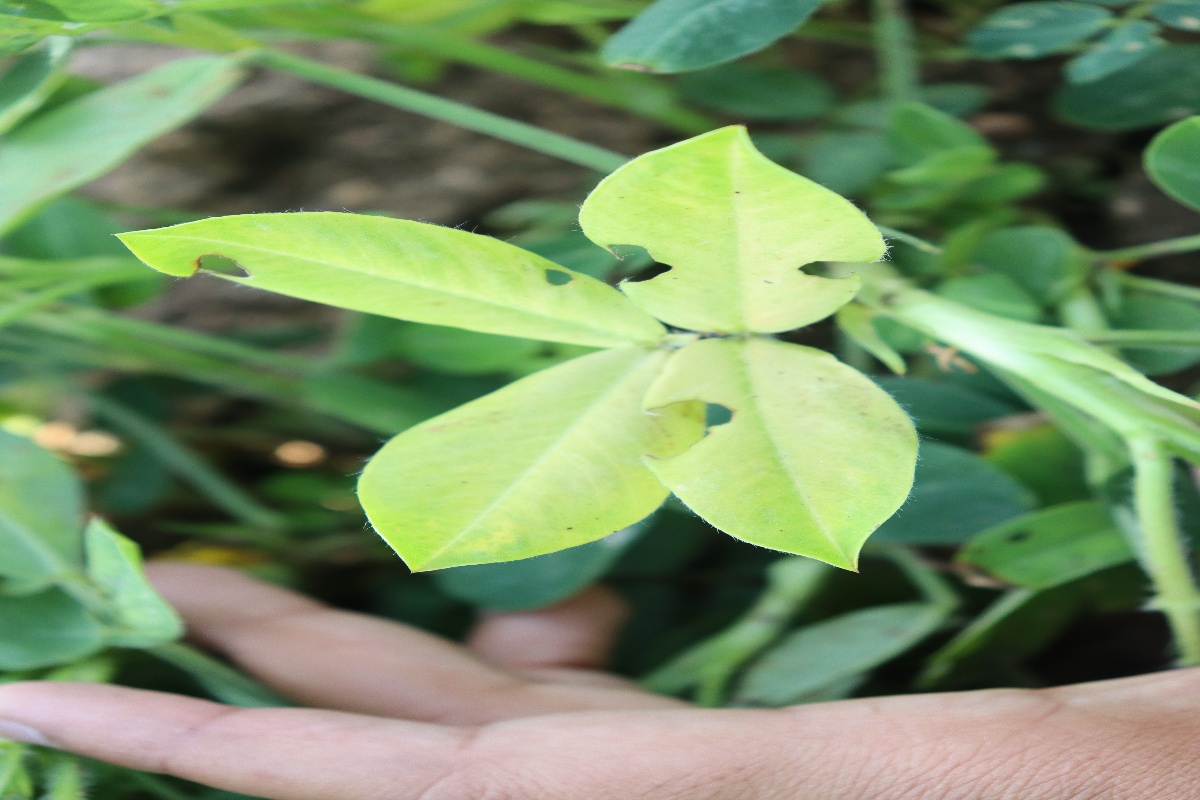
Label: early_leaf_spot